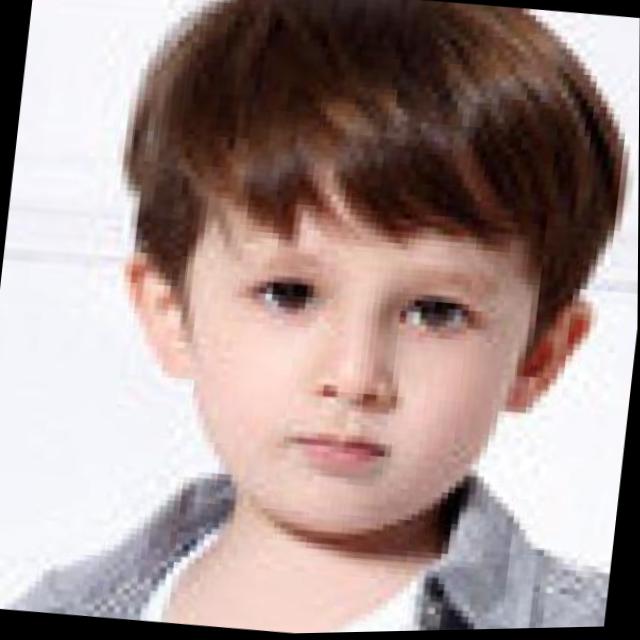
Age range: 0-12